The Wonderfull Discoverie of Witches in the Countie of Lancaster

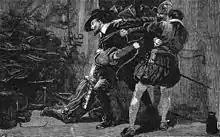
Thomas Knyvet arresting Guy Fawkes in the cellar of the Houses of Parliament

The trials took place not quite seven years after the Gunpowder Plot to blow up the Houses of Parliament in an attempt to kill King James and the Protestant aristocracy had been foiled. It was alleged that the Pendle witches had hatched their own gunpowder plot to blow up Lancaster Castle, although historian Stephen Pumfrey has suggested that the "preposterous scheme" was invented by the examining magistrates. It may therefore be significant that Potts dedicated "The Wonderfull Discoverie" to Thomas Knyvet and his wife Elizabeth; Knyvet was the man credited with apprehending Guy Fawkes and thus saving the king's life.